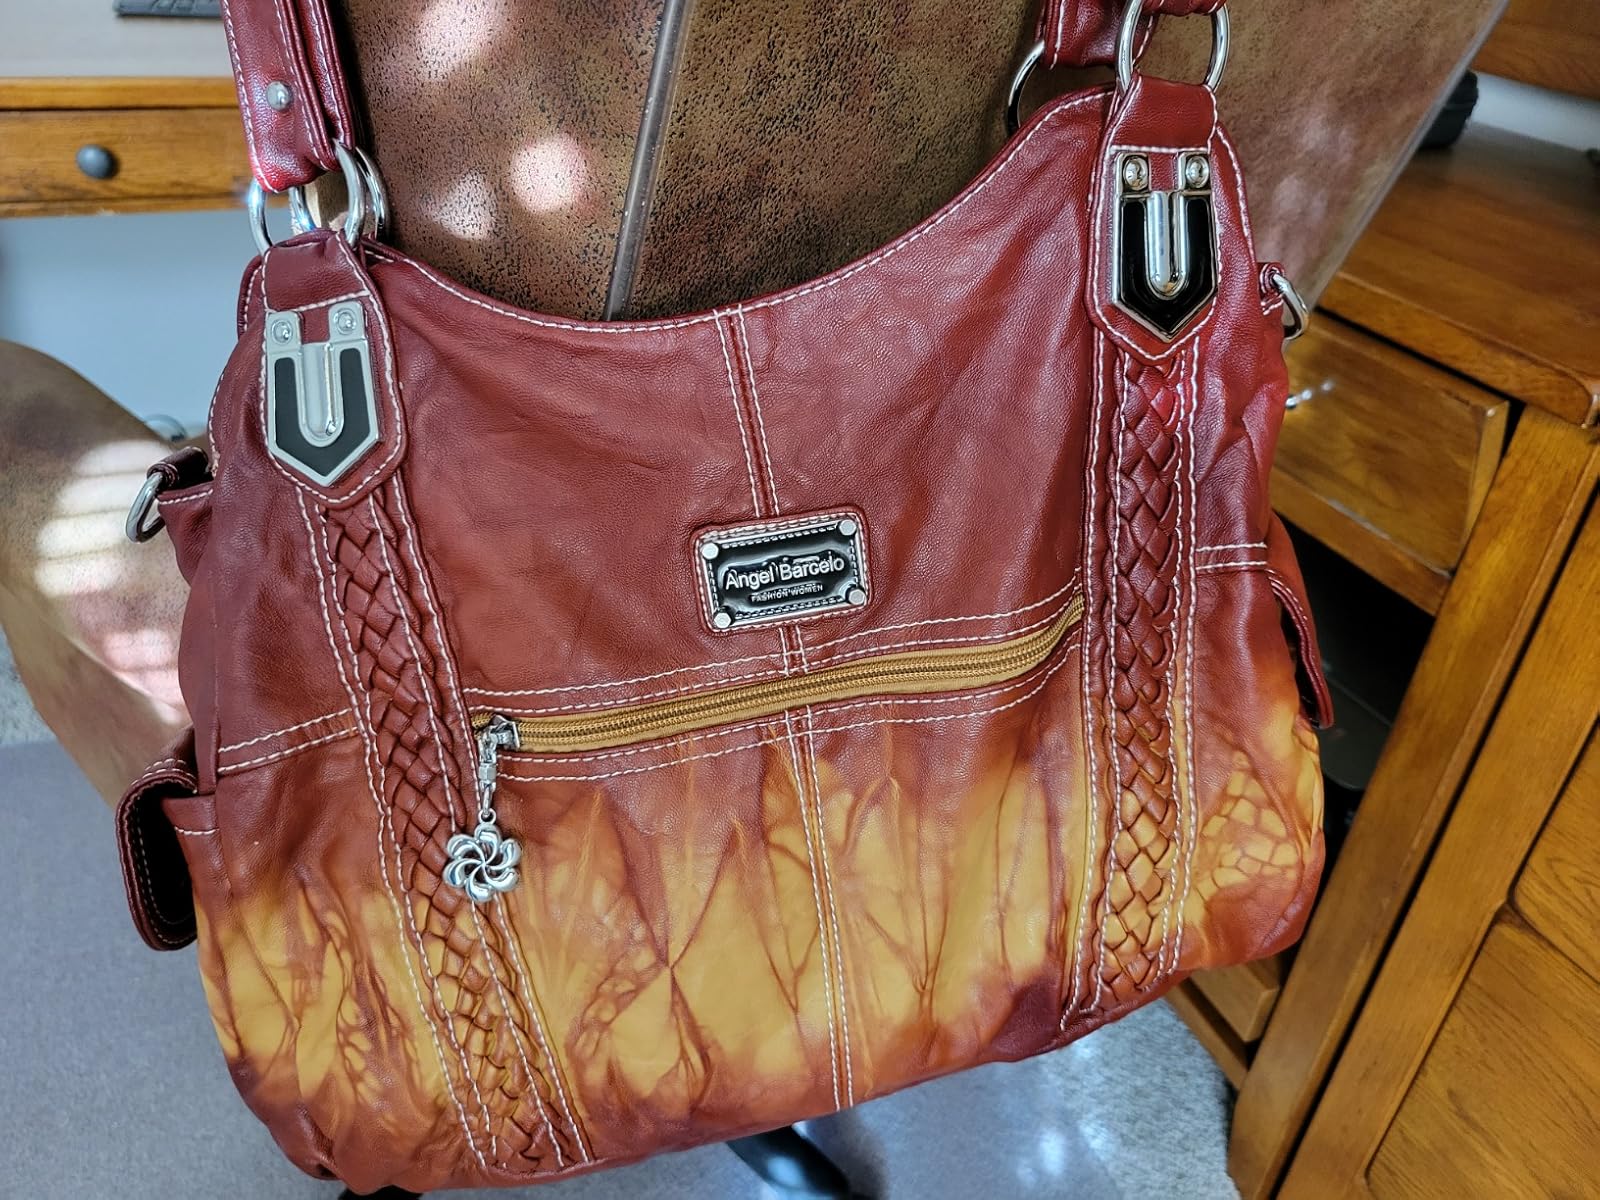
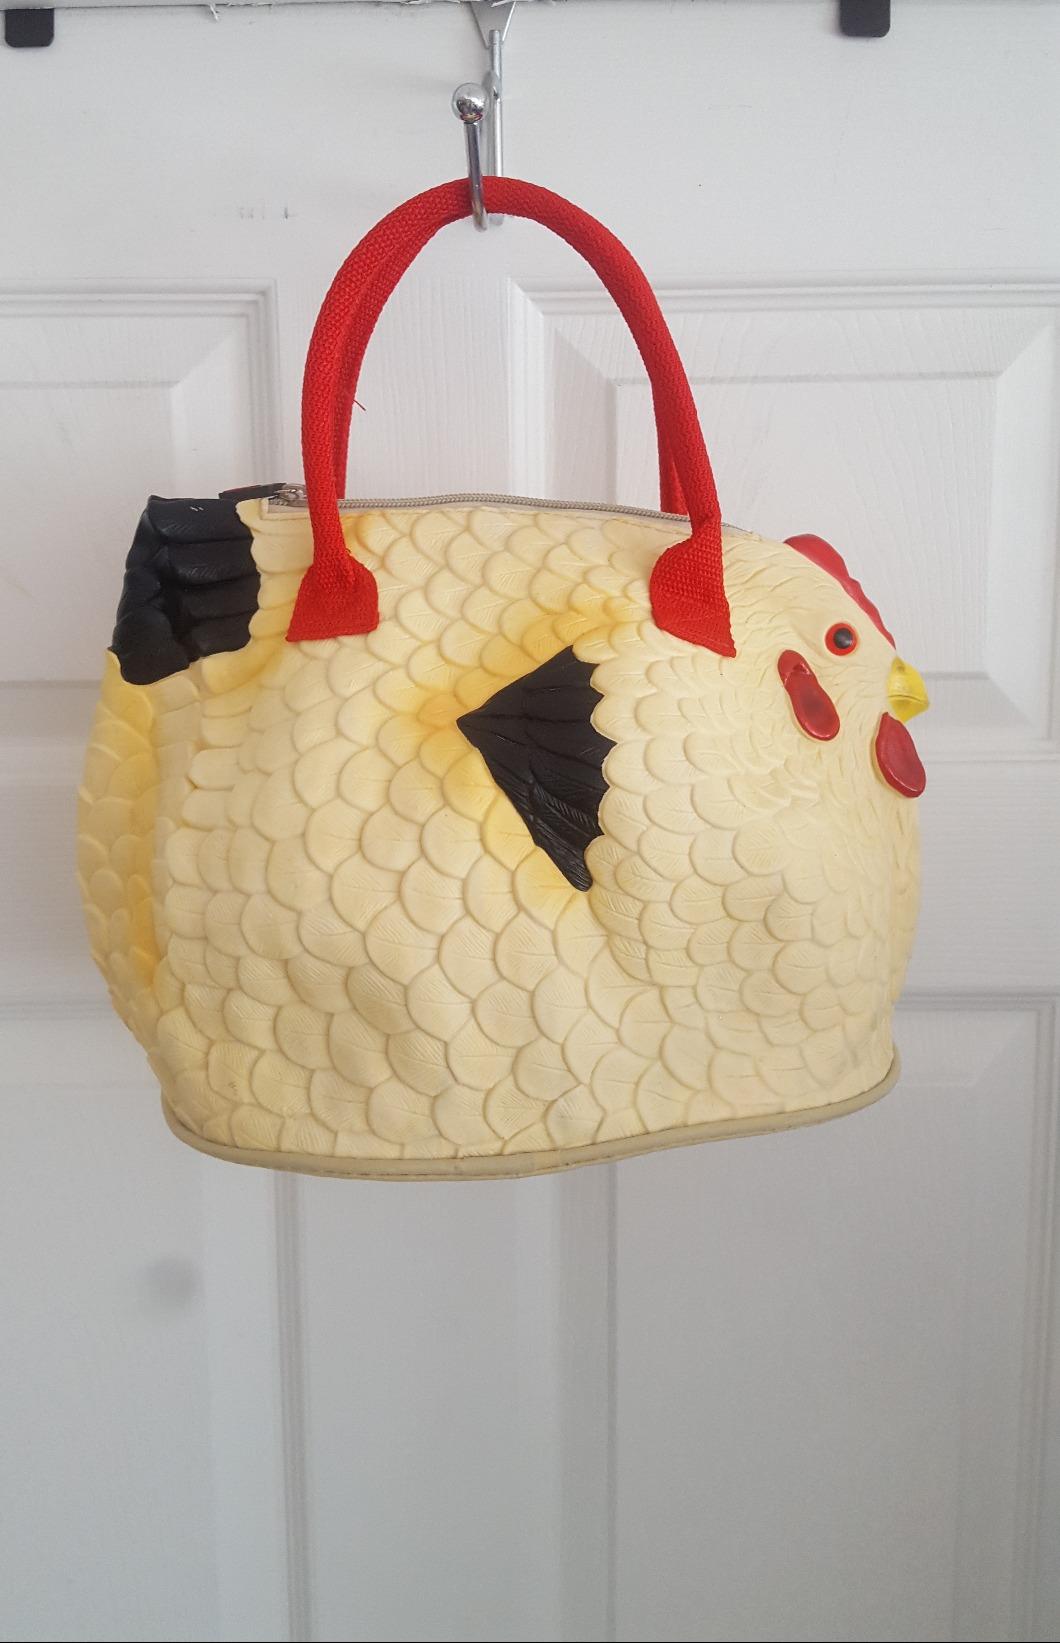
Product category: accessories_handbag
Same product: no